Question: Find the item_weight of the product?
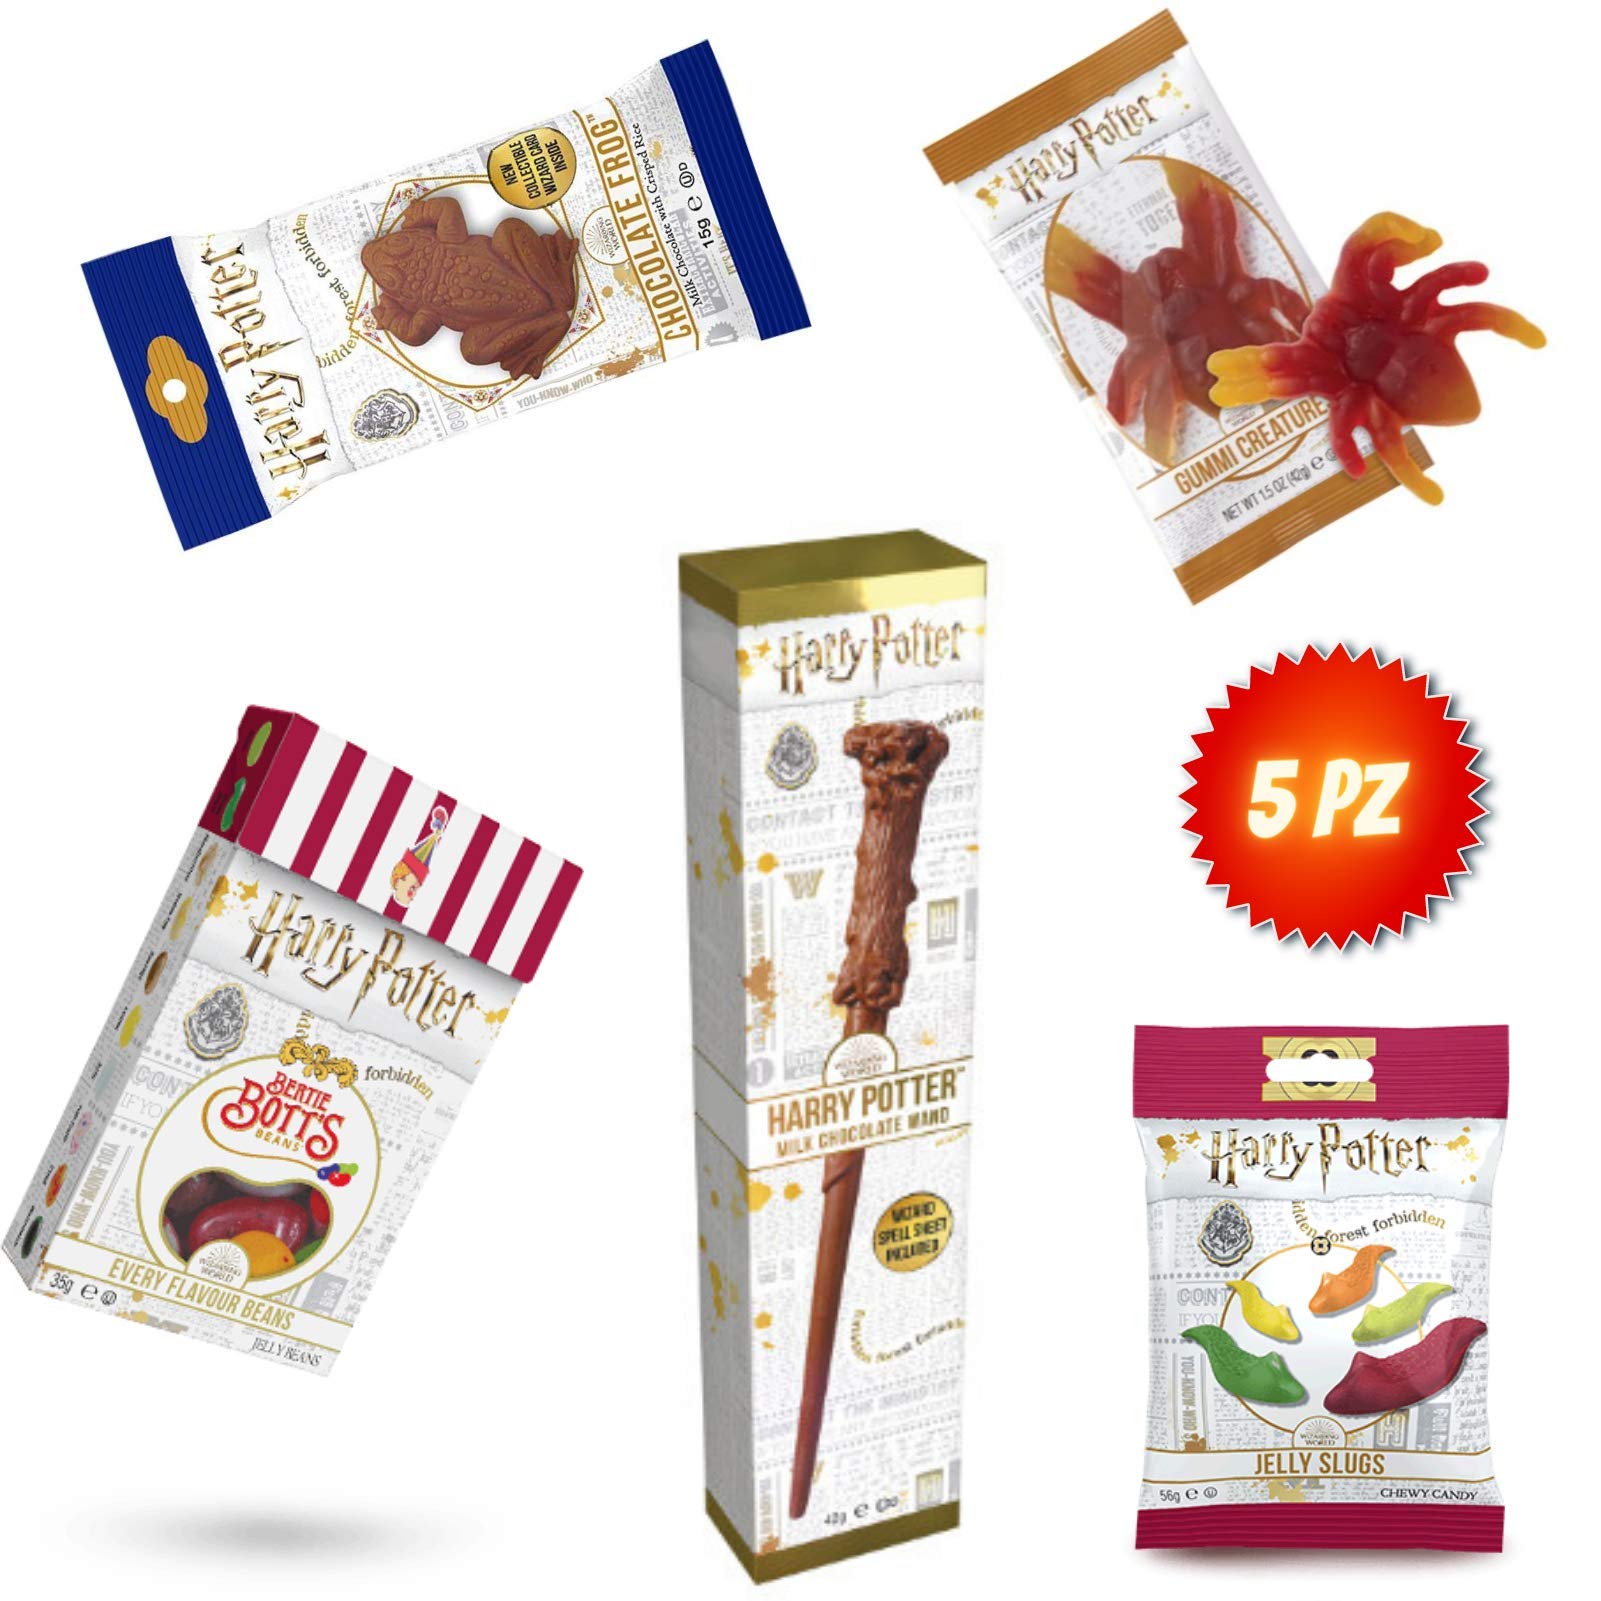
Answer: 42 gram